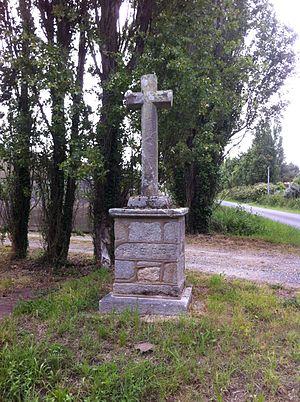
Croix de chemin à Trologo - La Baule
La Baule-Escoublac est une commune de l'Ouest de la France, dans le département de la Loire-Atlantique, en région Pays de la Loire. Située sur le littoral atlantique, elle fait partie de la Côte d'Amour, entre Le Pouliguen et Pornichet.